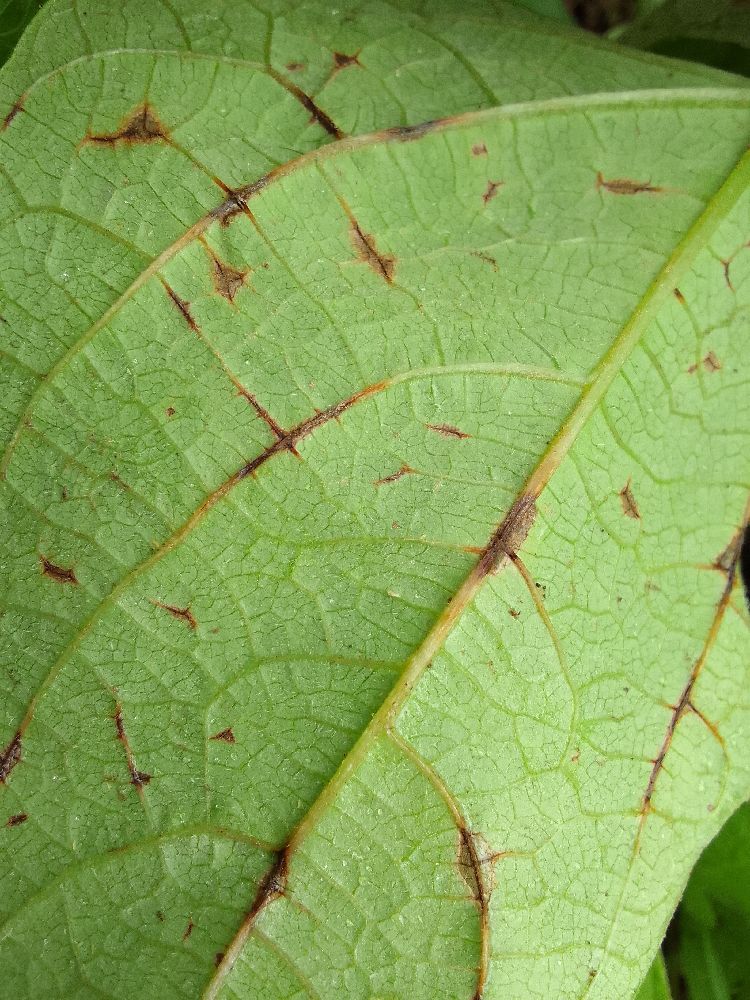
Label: anthracnose